Waseda University Honjo Senior High School

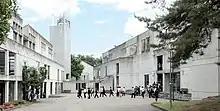
Waseda University Honjo Senior High School

The school was founded in April 1982 as a "100th anniversary memorial project of Waseda University". The school was founded as a boys' school, but it converted to a coeducational school in April 2007.